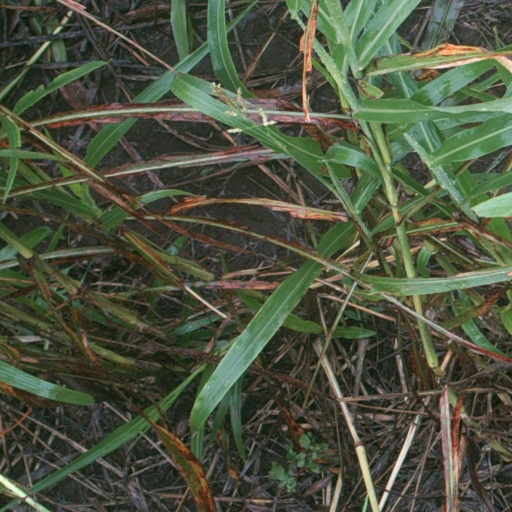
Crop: sorghum